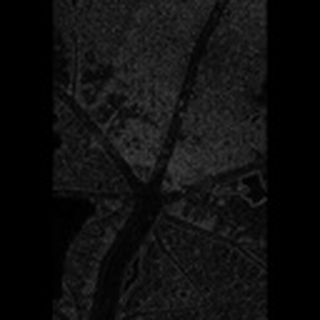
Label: cotton_aphids